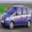
Label: automobile